Kompang

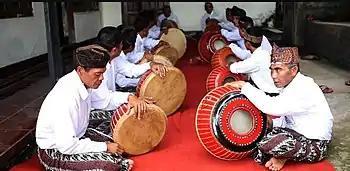
Balinese people preserve cultural arts with their percussion instrument

Etymologically, the word 'kompang' is absorbed from the which means "empty" or "hollow", this refers to the shape of the kompang musical instrument itself which has a hollow part (on the back that is not covered with skin) so that it can produce loud sounds when hit.